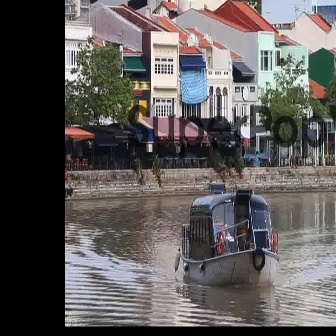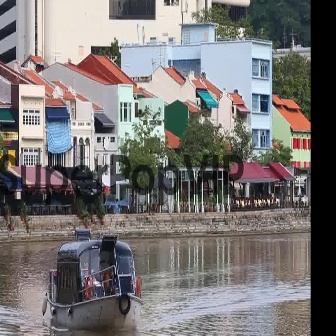
  Please identify the target specified by the bounding box [173,181,279,286] in the first image and locate it in the second image. Return the coordinates in [x_min,y_min,x_max,y_max] format.
Answer: [41,228,141,328]